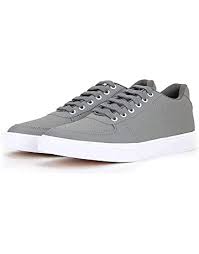
Label: Sneaker